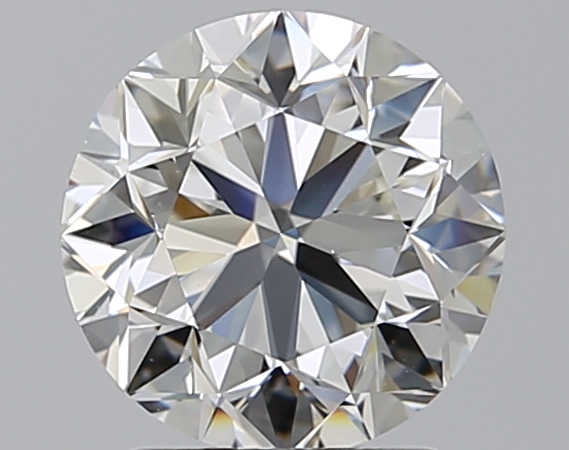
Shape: round
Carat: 2
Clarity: VS1
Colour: I
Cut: VG
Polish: EX
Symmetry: VG
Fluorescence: N
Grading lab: GIA
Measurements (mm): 7.77 x 7.86 x 5.09